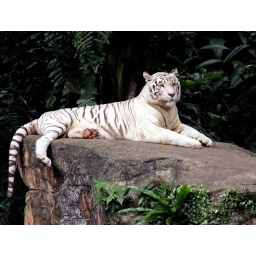
Beautiful white tiger in Singapore. He wasn't interested in moving around much, but still looked very regal.